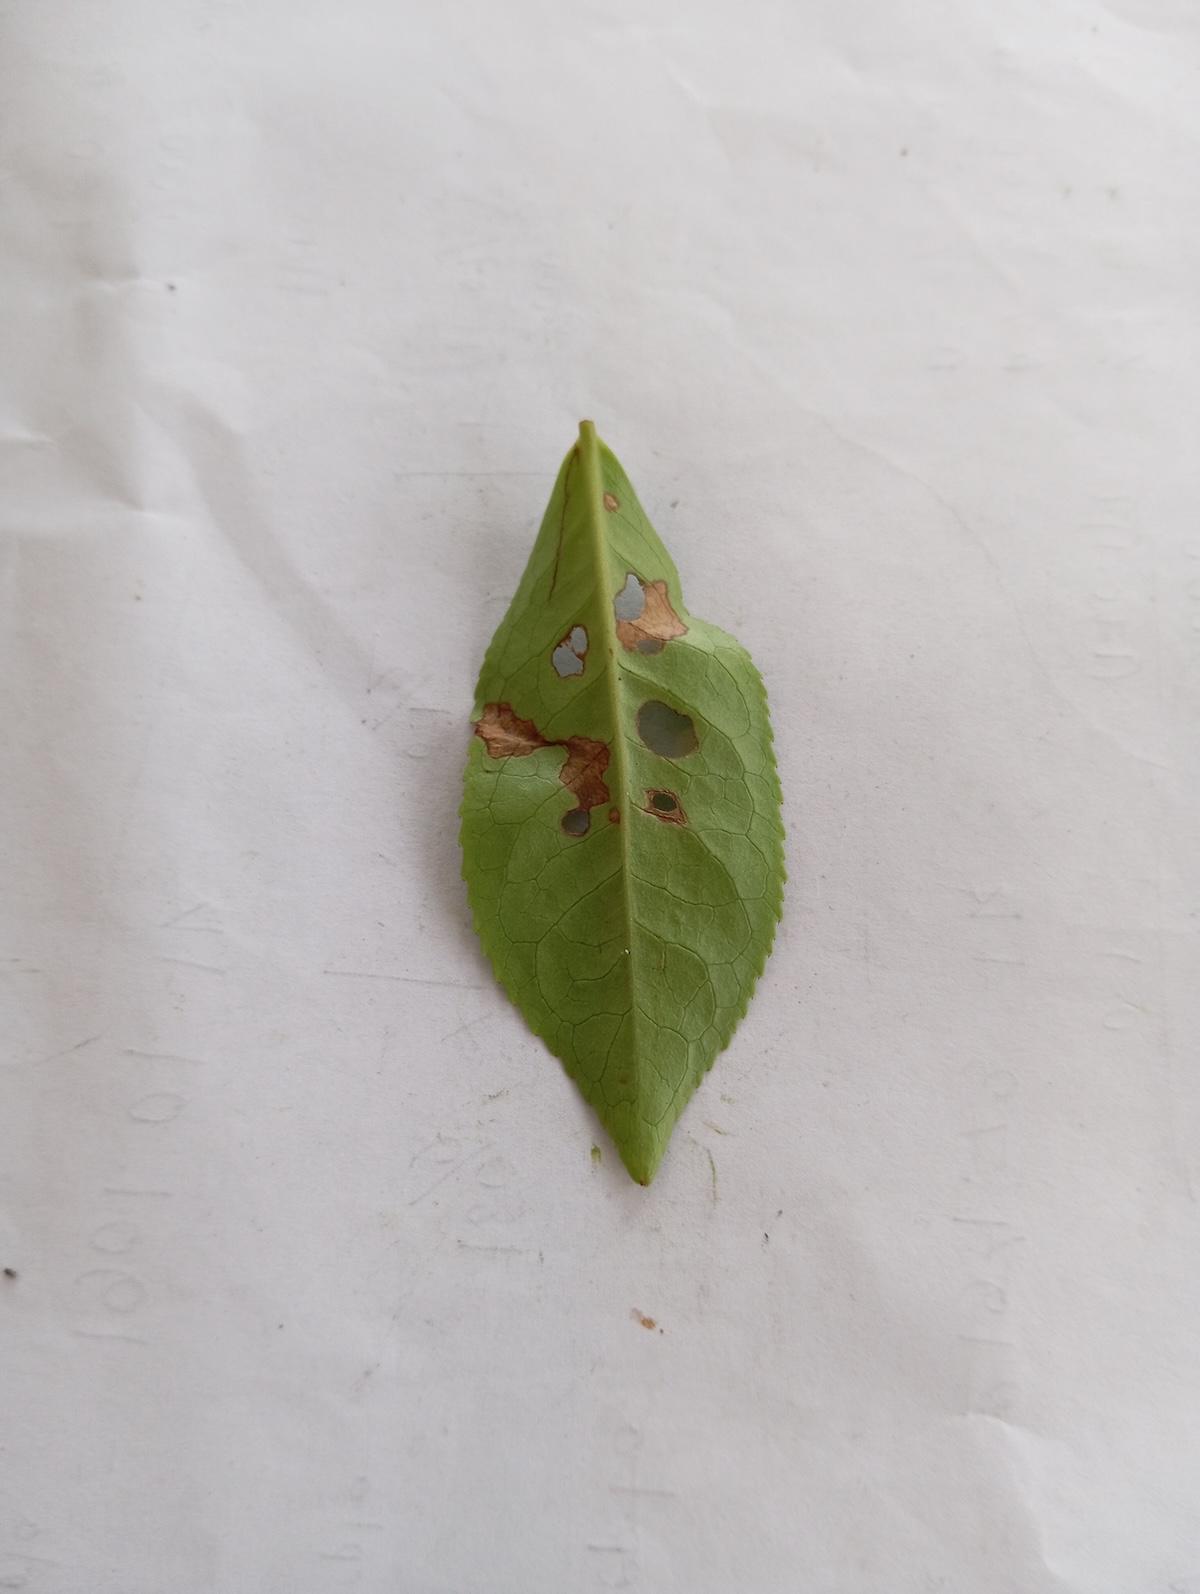
Label: Gray Blight